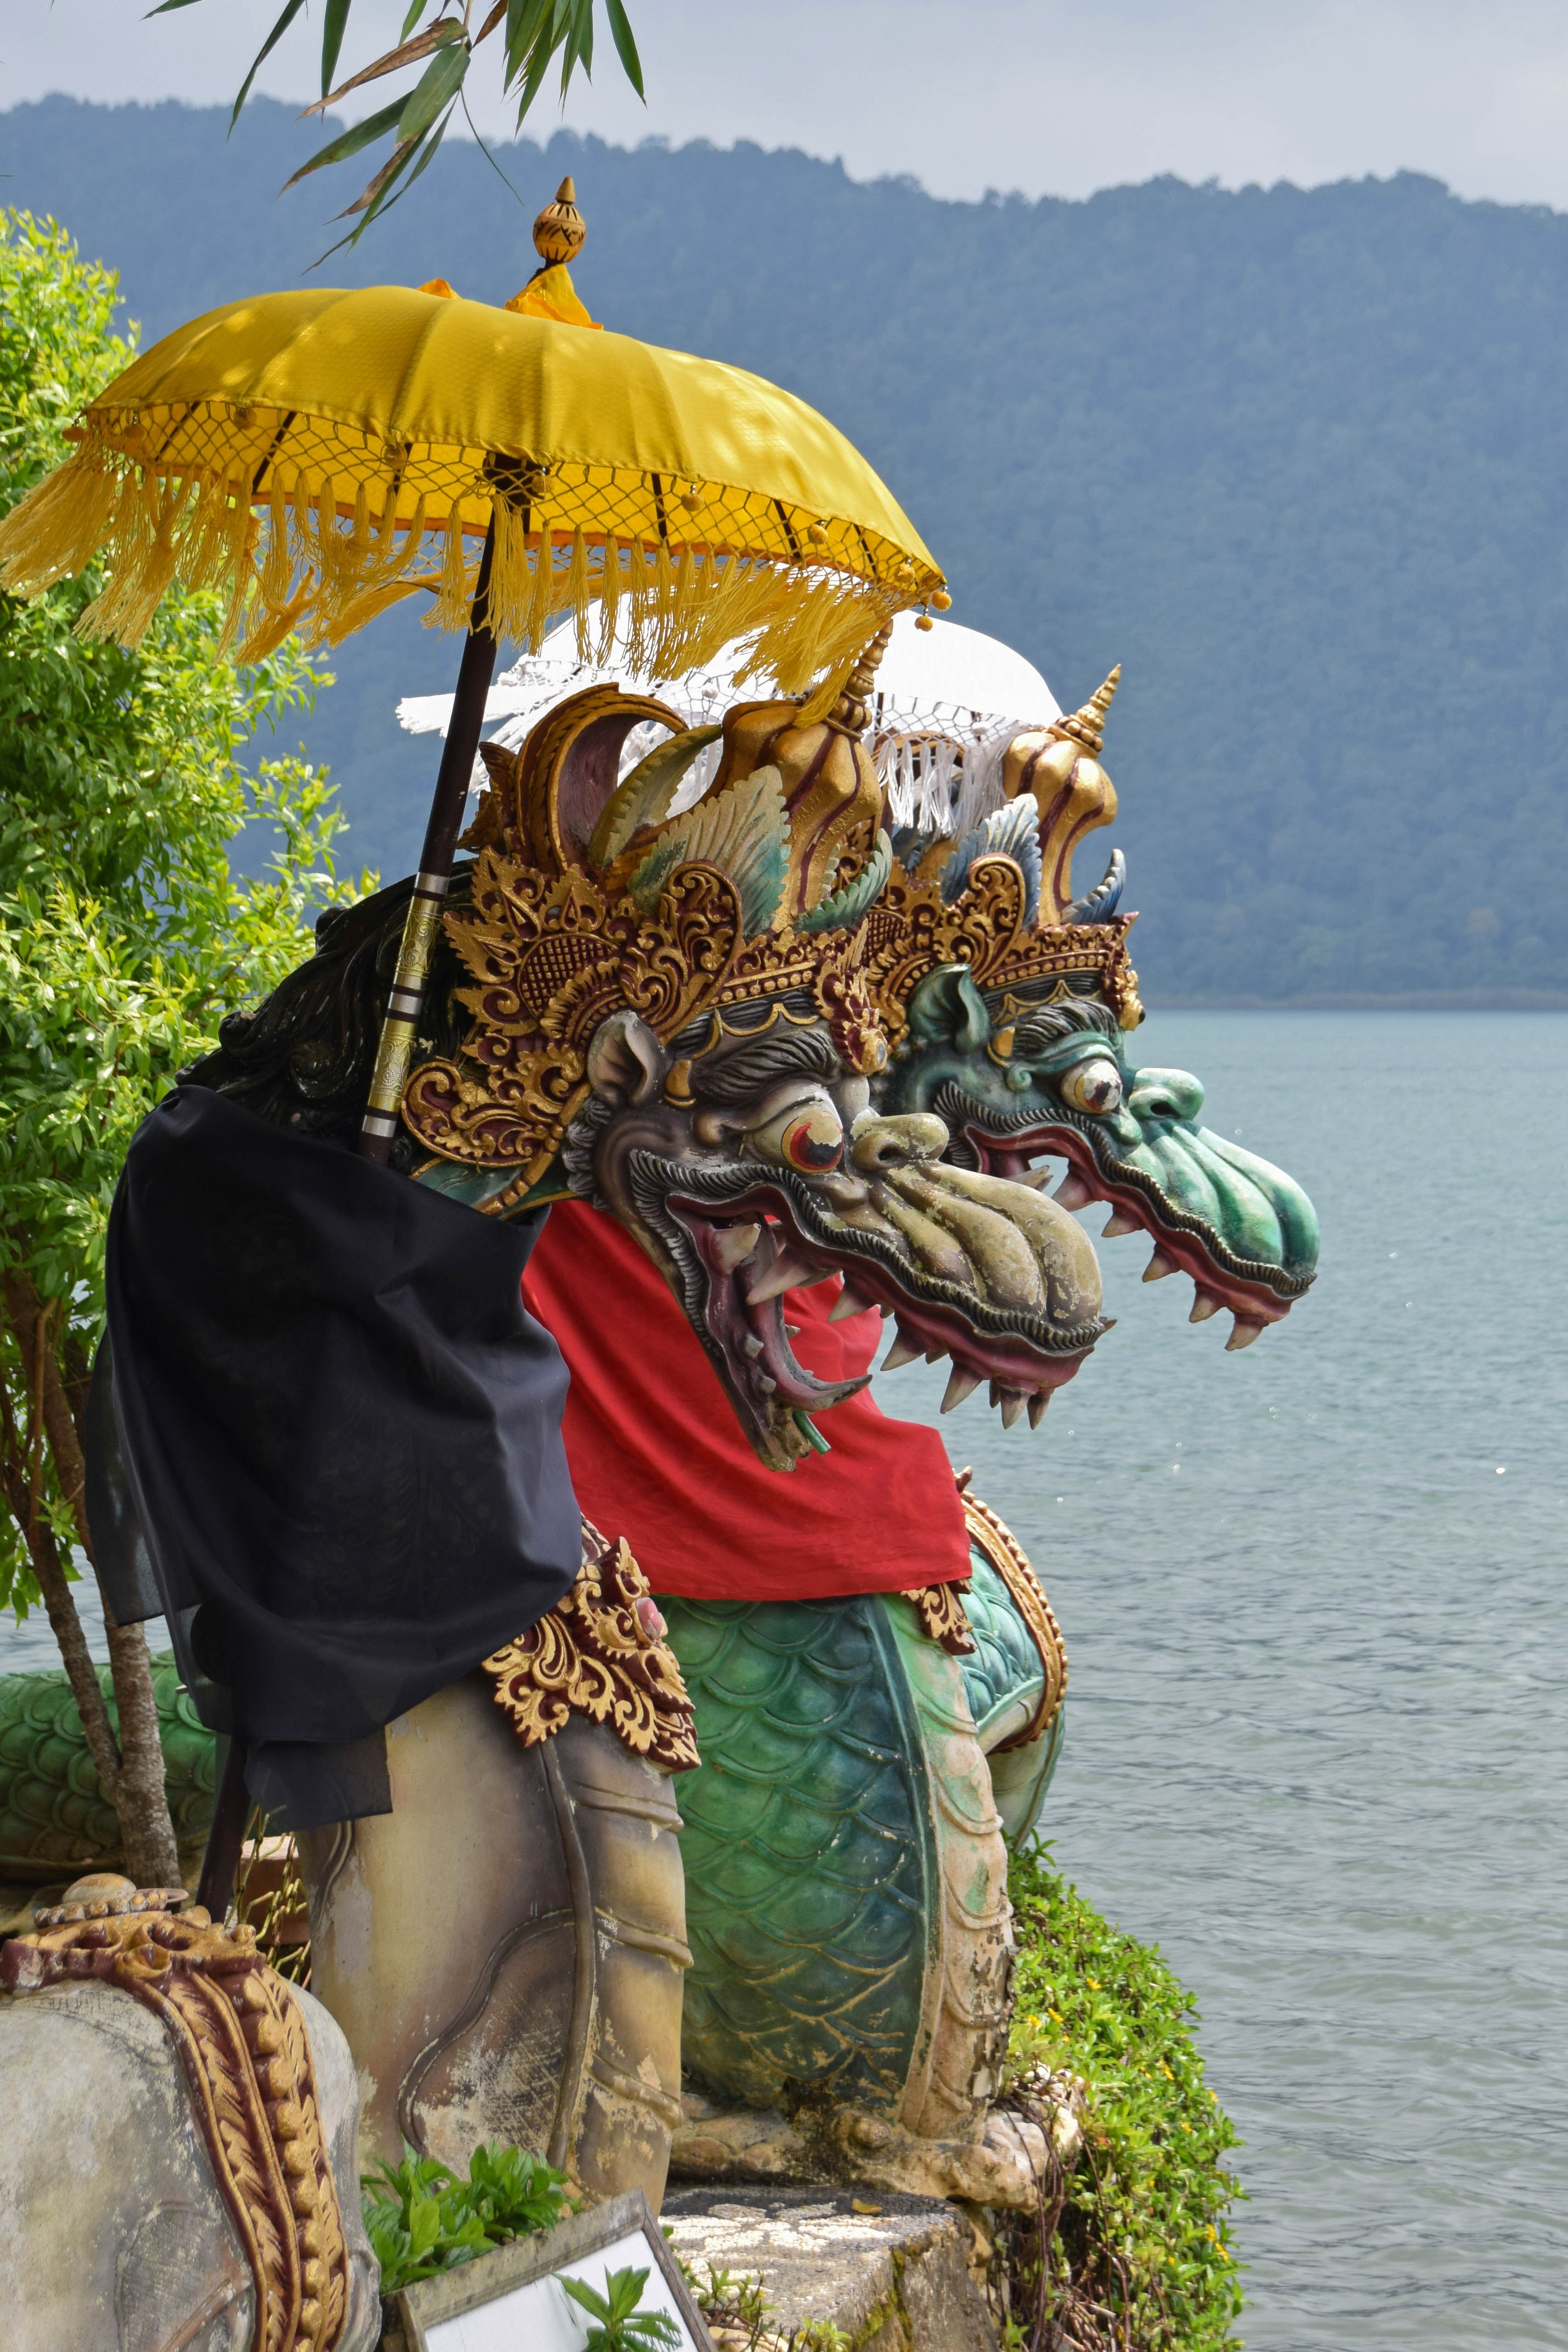
flower, monument, travel, statue, religion, agriculture, sculpture, religious, temple, statues, indonesia, bali, mythology, hinduism